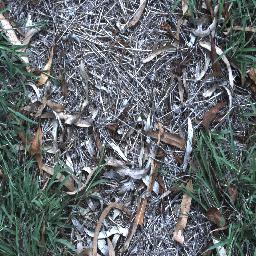
Label: negative